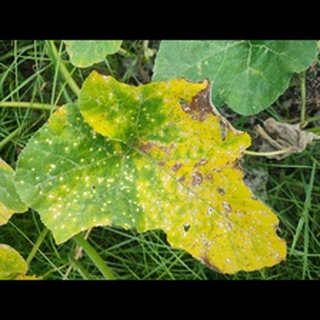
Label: pumpkin_downy_mildew